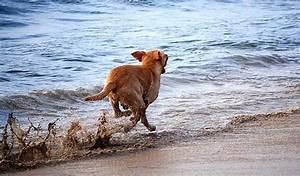
dog